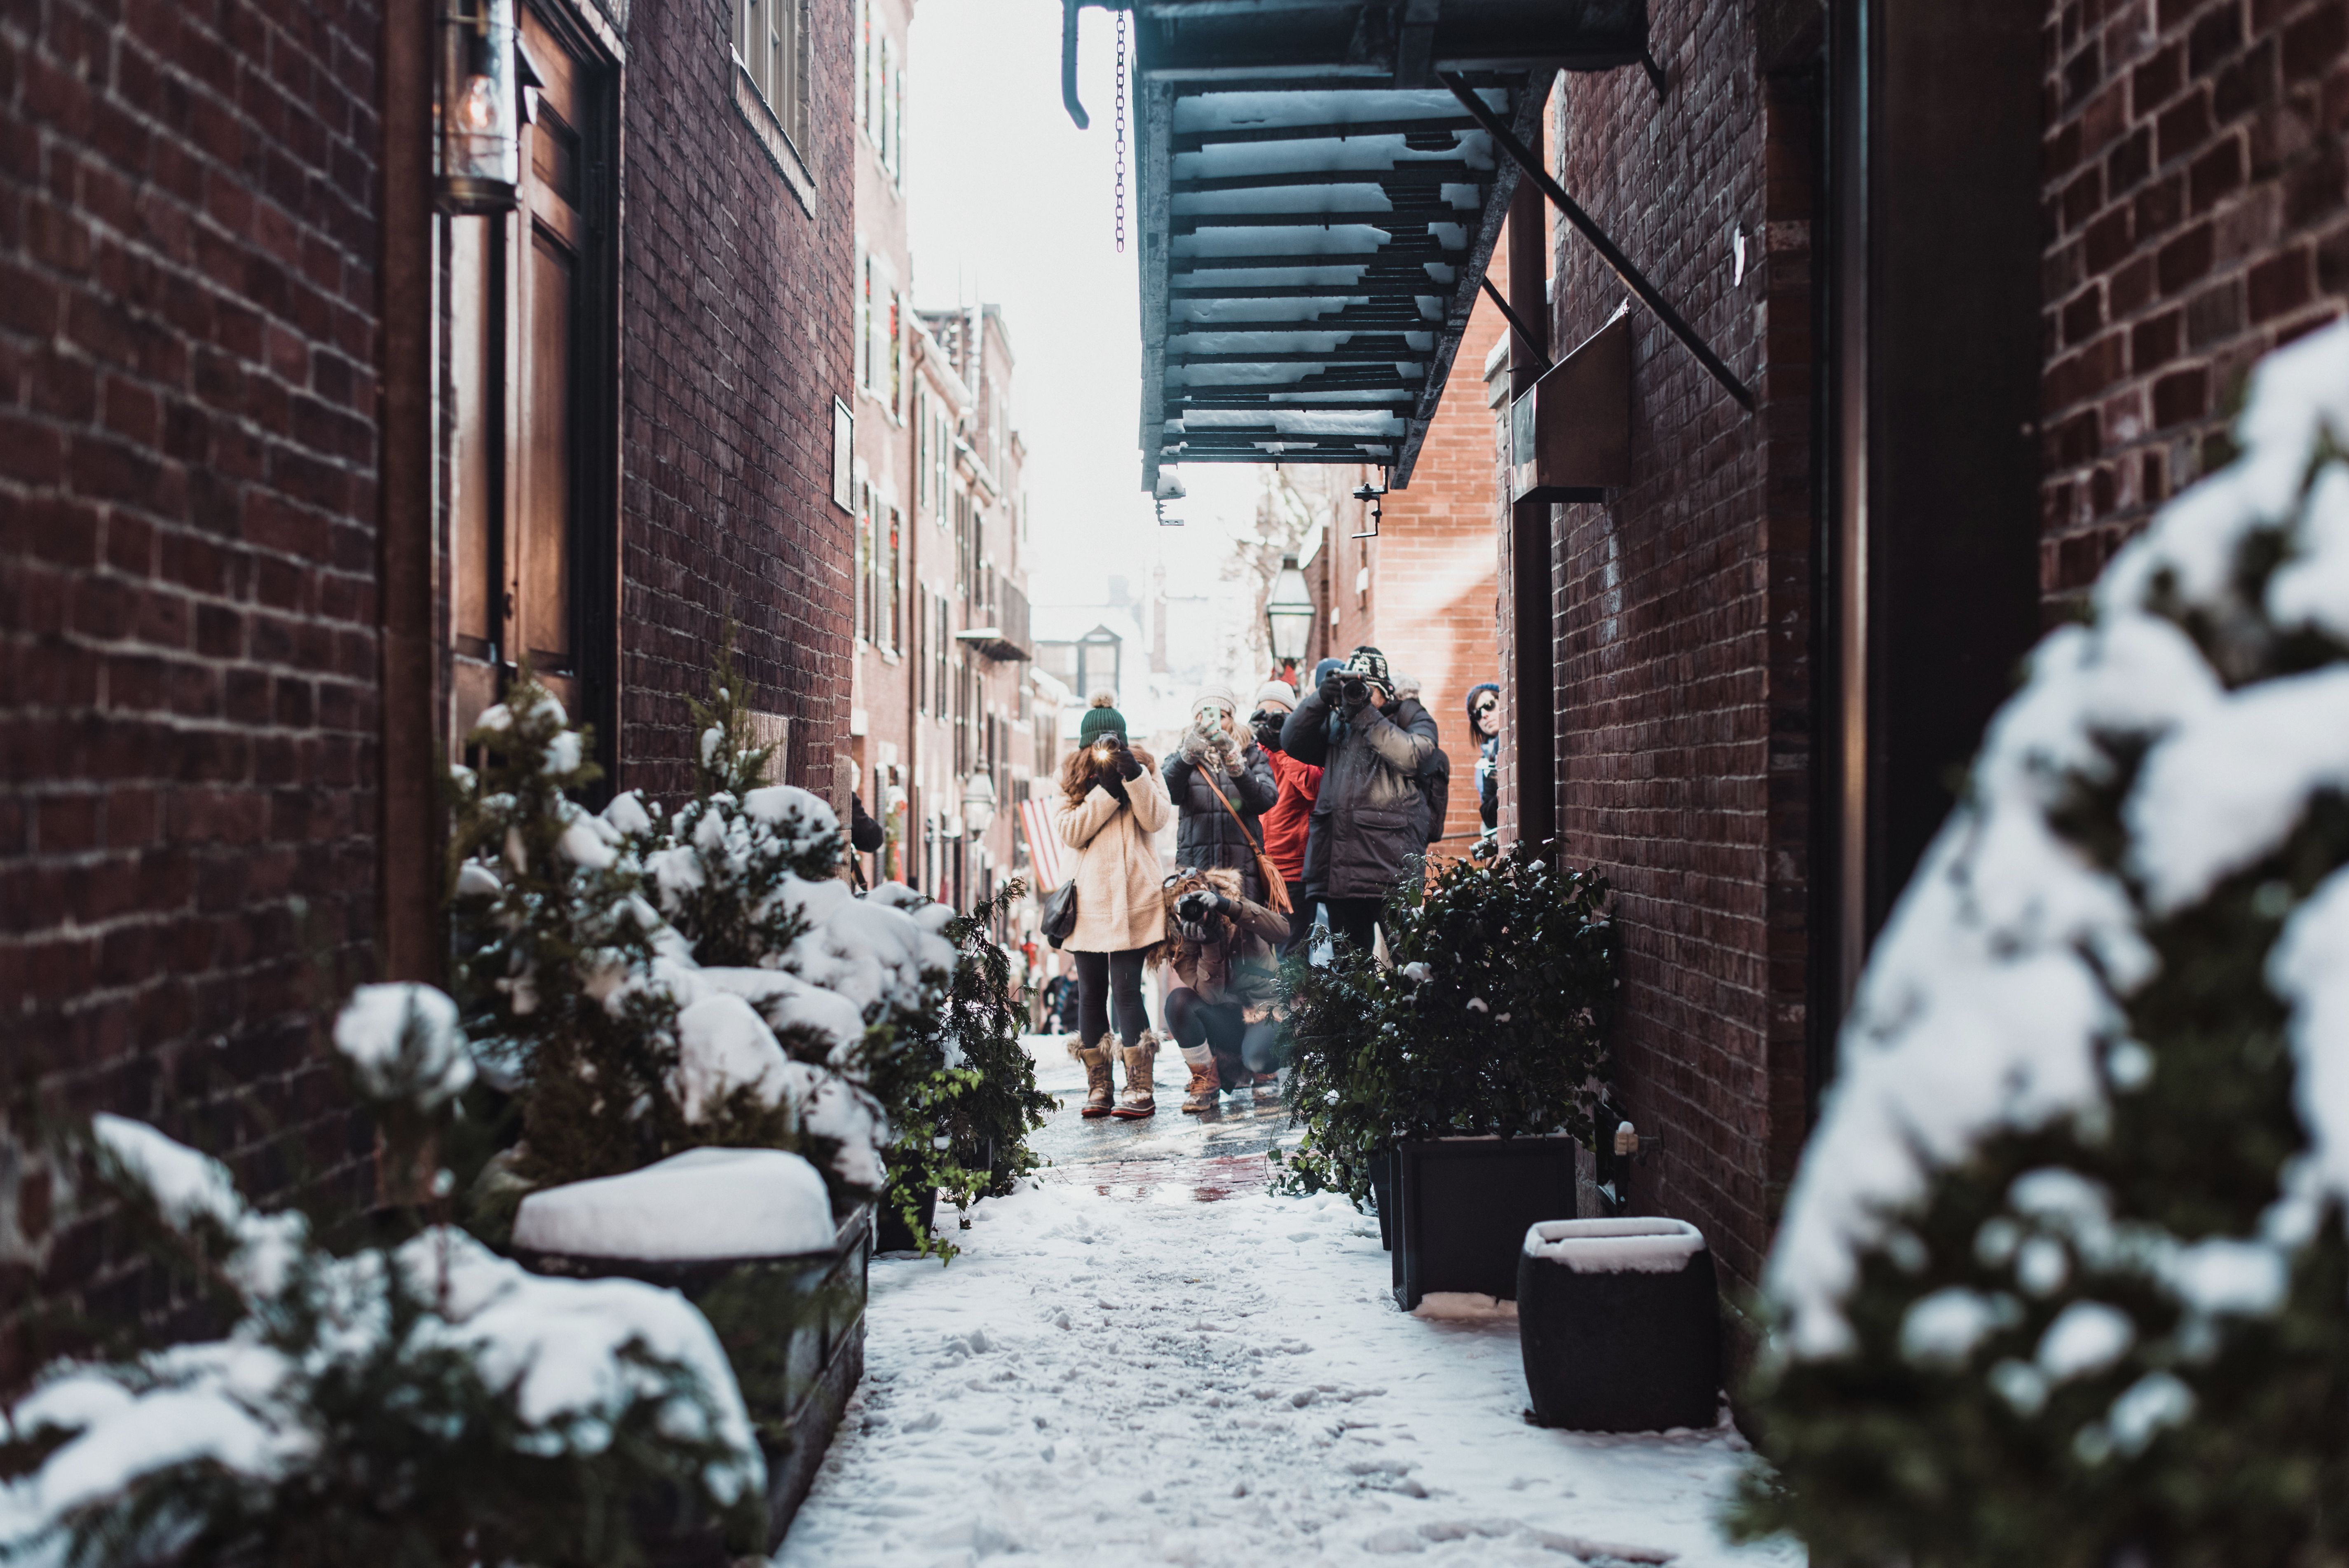
snow, winter, road, street, alley, spring, weather, season, infrastructure, snapshot